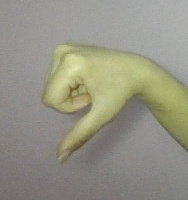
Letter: waw